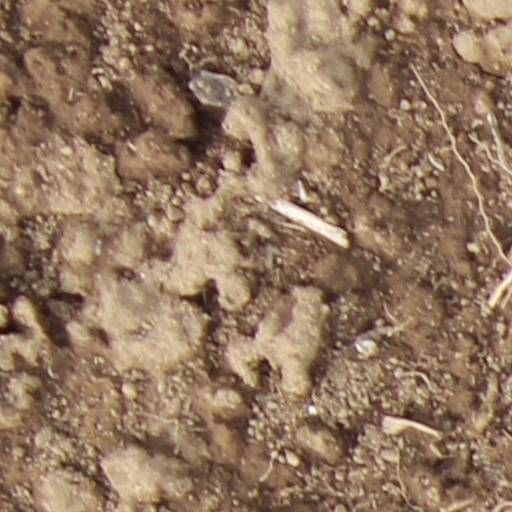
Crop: wheat